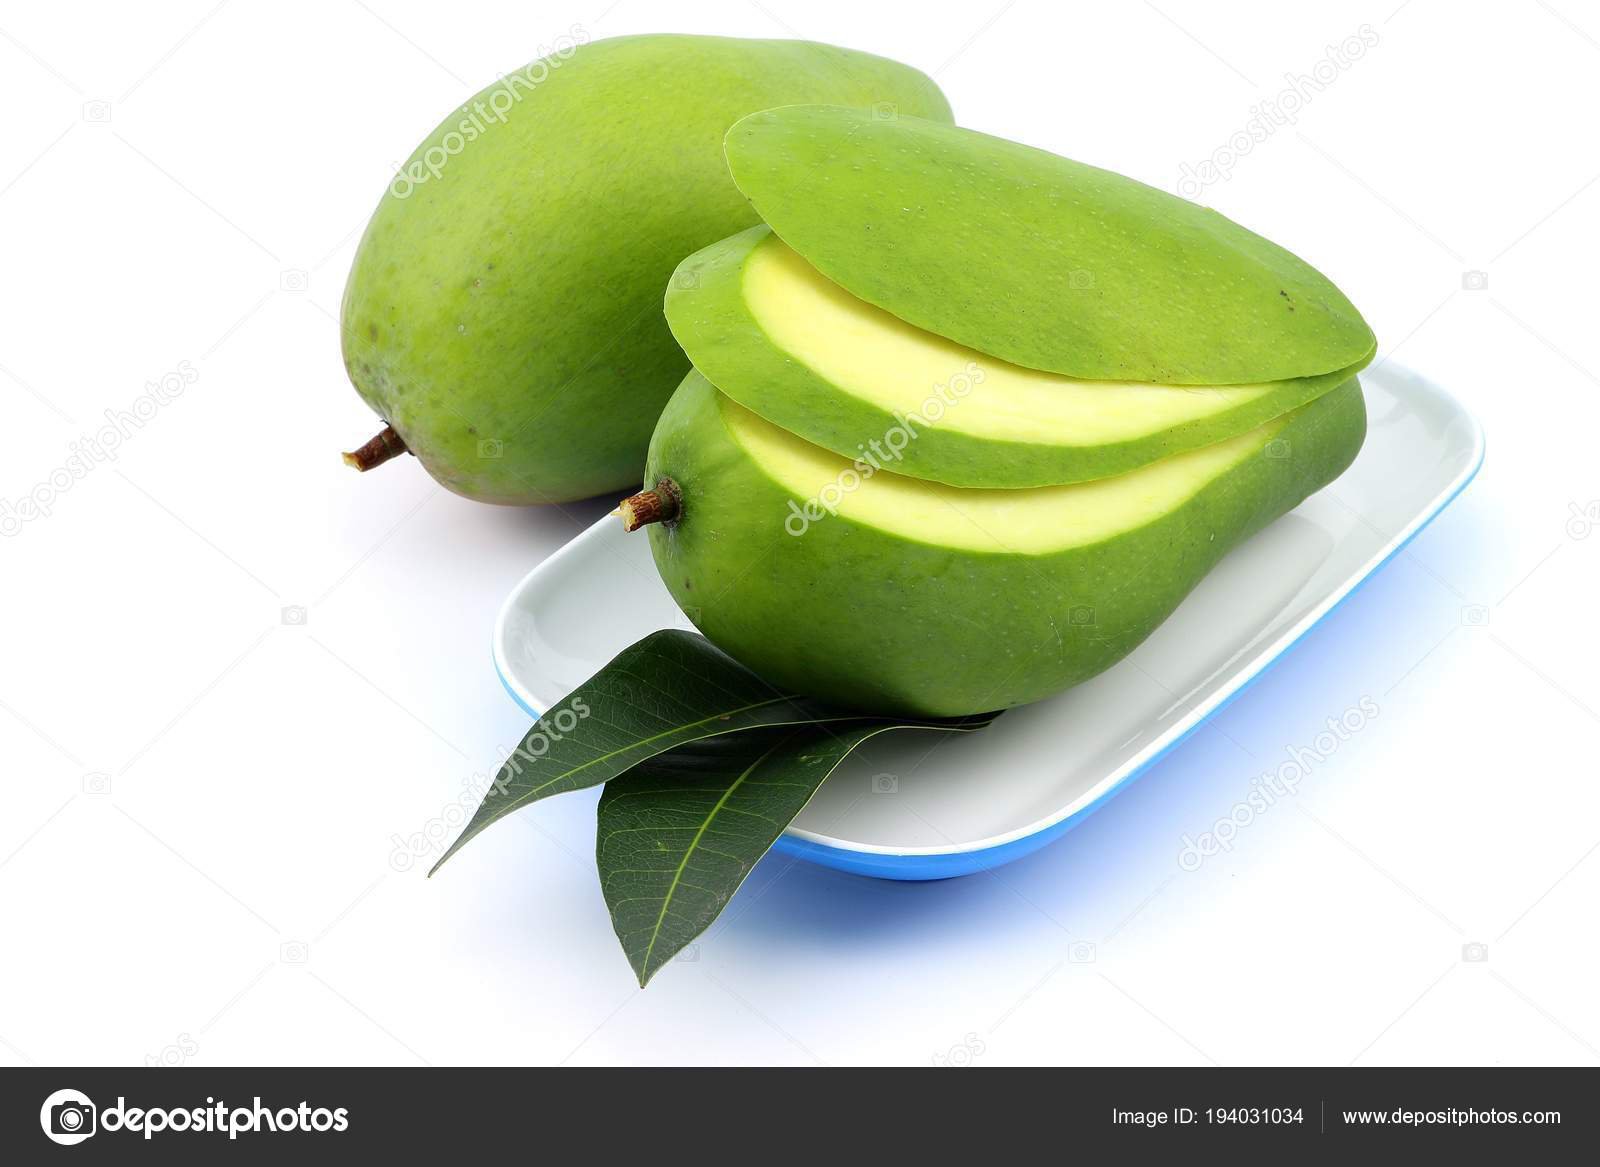
Label: Mango